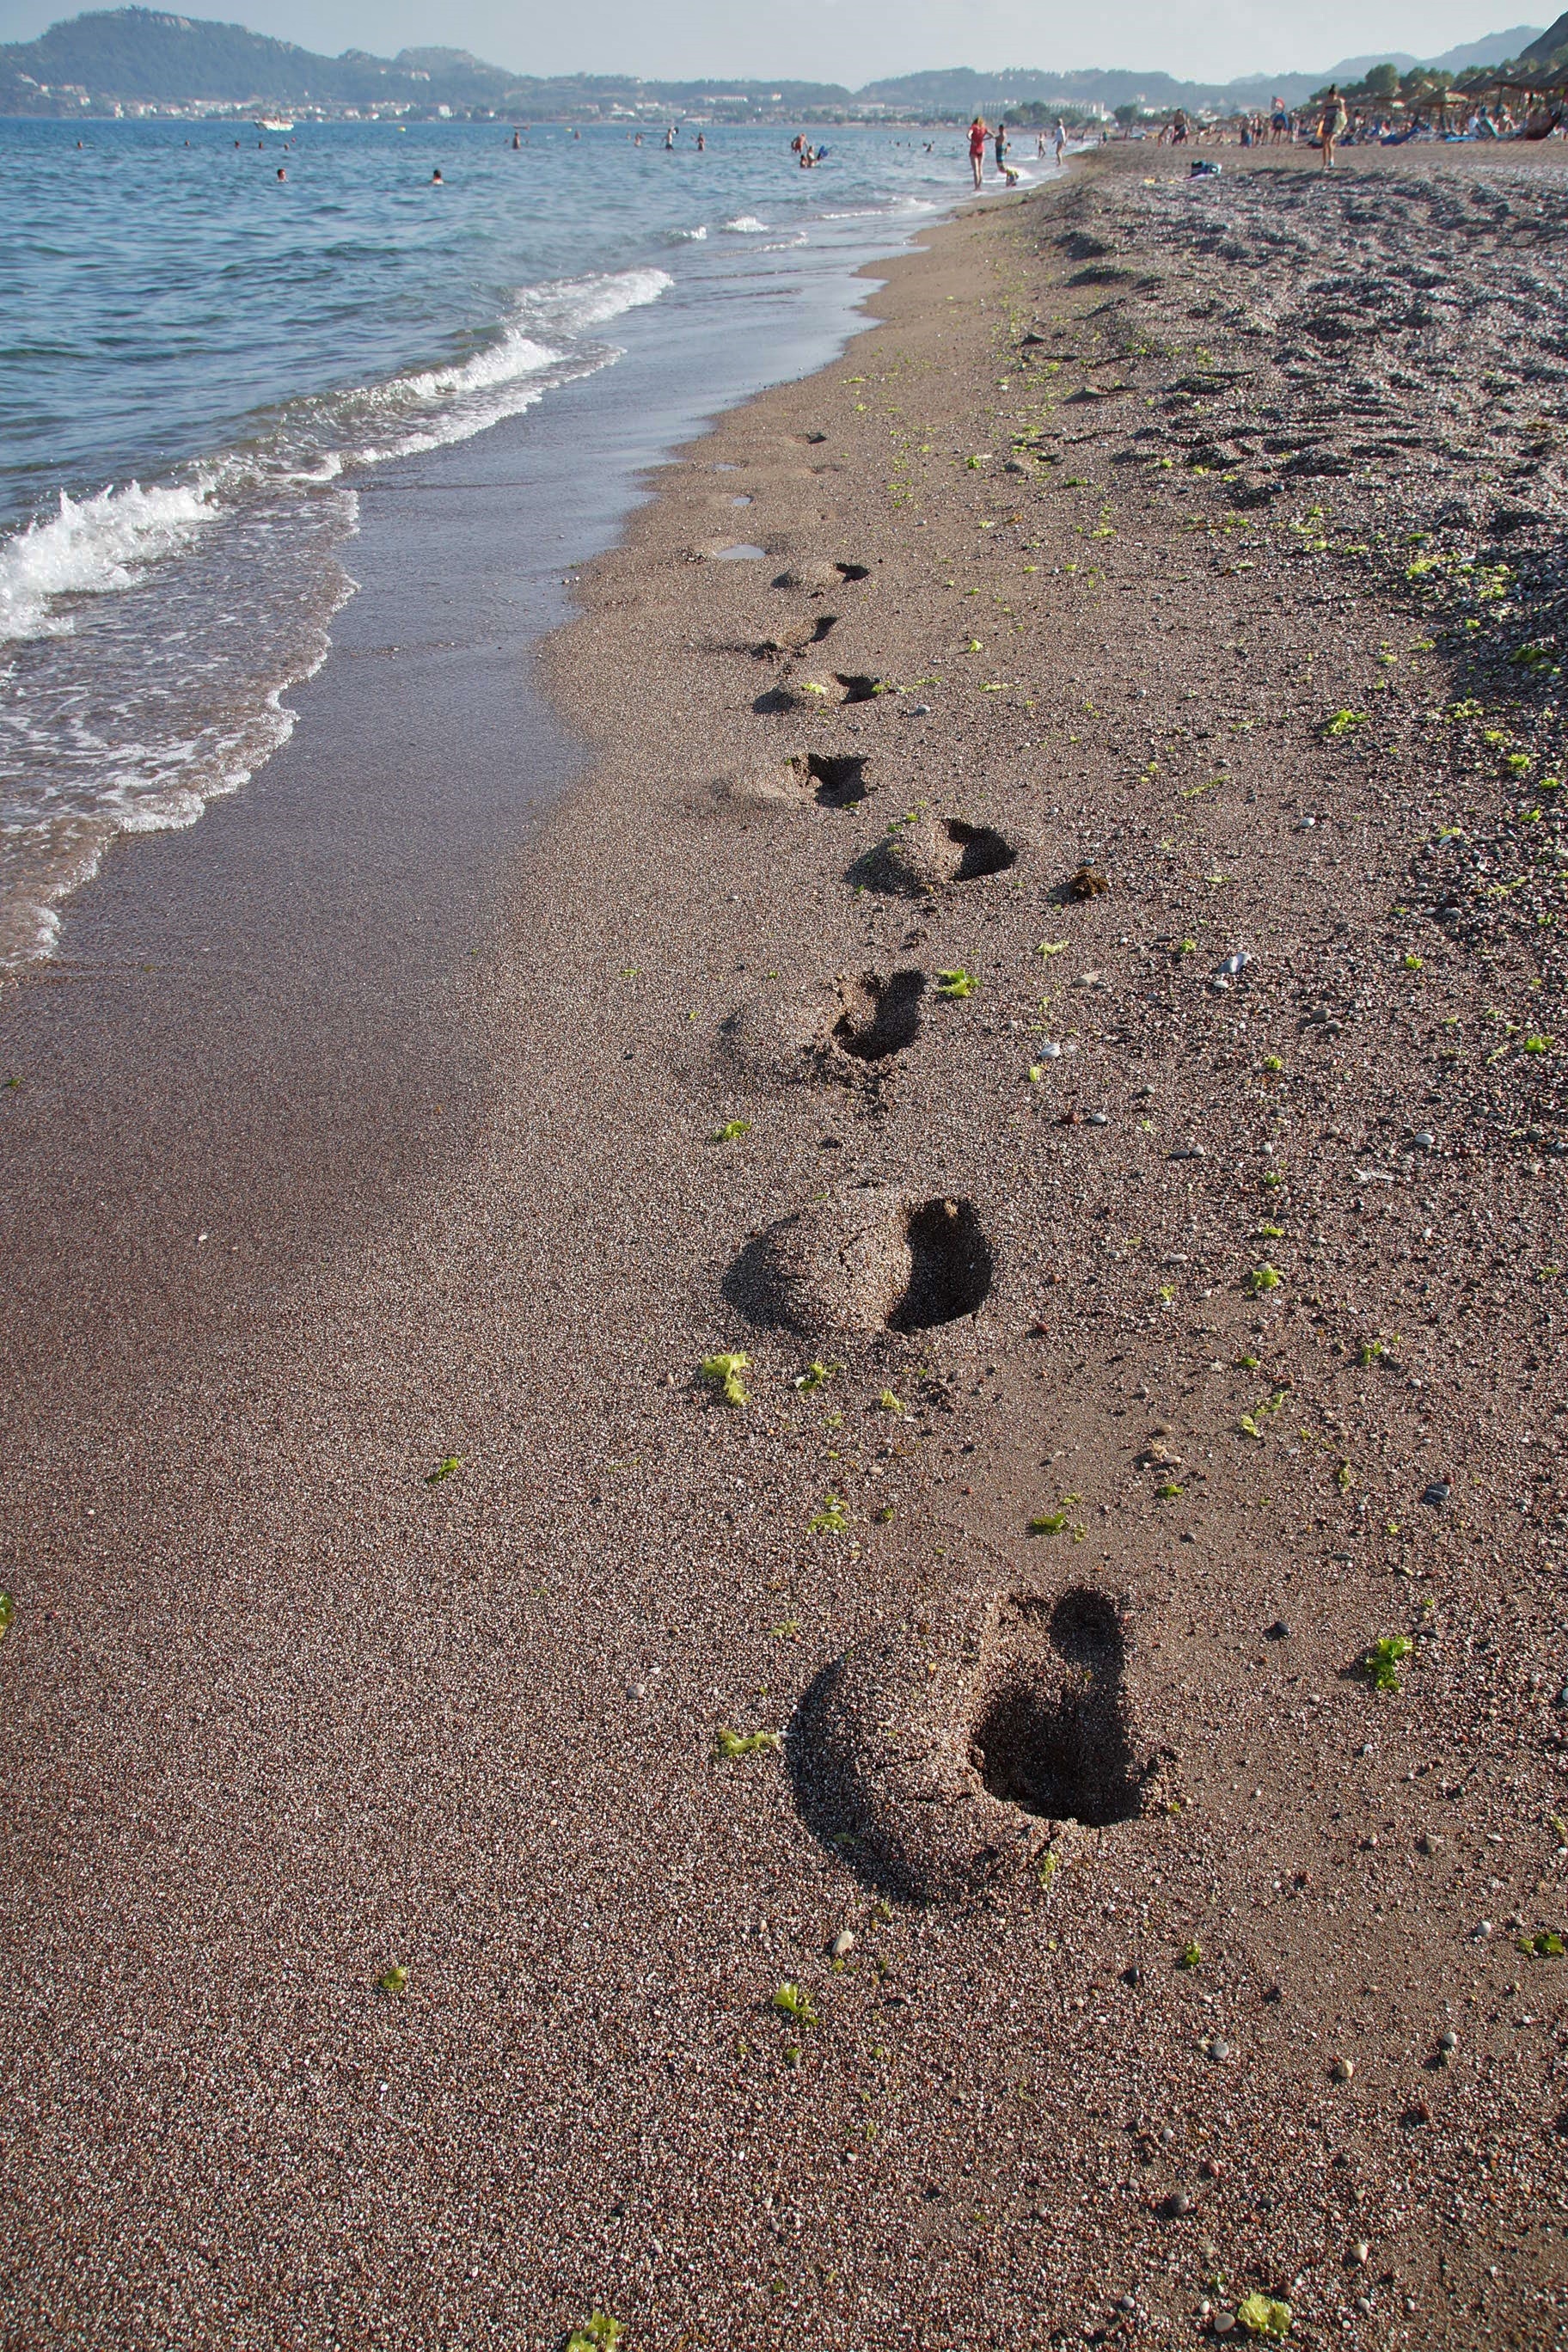
beach, sea, coast, sand, rock, shore, soil, terrain, material, body of water, tracks, pebbles, habitat, rhinestones, mudflat, falikari